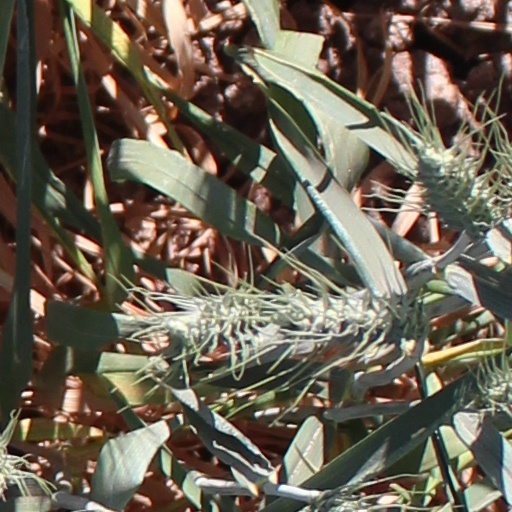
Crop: wheat